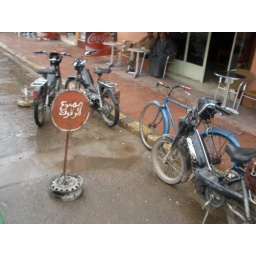
The sign says &amp;quot;park your rusty death trap here&amp;quot; in Arabic